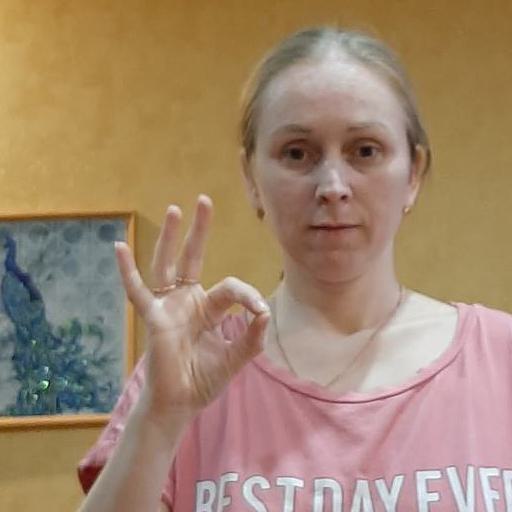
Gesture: ok